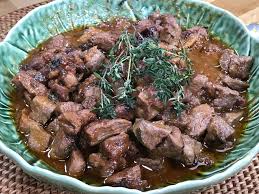
Yemek: et_sote